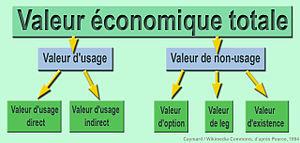
Schéma décrivant la ""valeur économique totale"" (VET)
L'évaluation économique des services écosystémiques est un outil économique visant à quantifier les « bénéfices » apportés par un écosystème. C'est un des outils importants de l'évaluation économique de la biodiversité